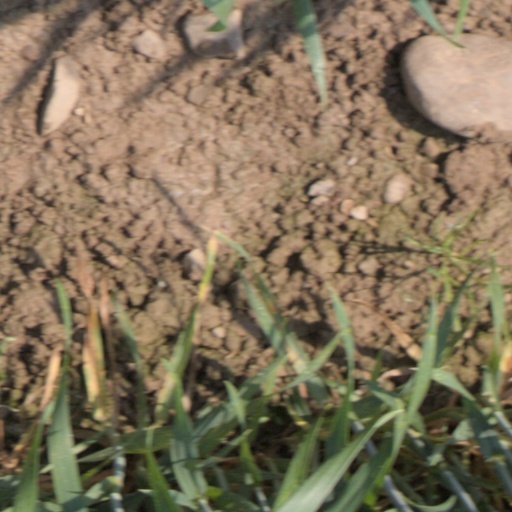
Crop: wheat